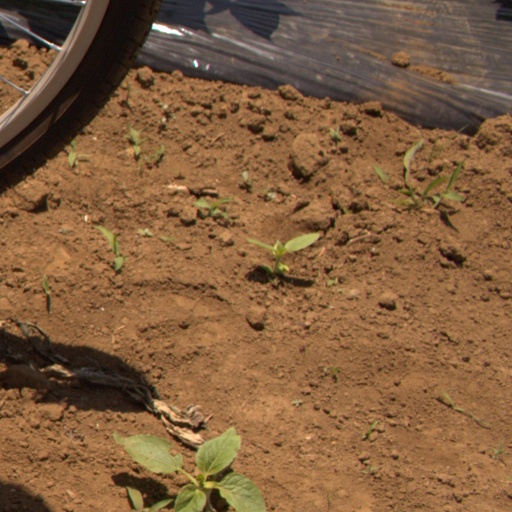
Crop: Jerusalem artichoke